Islam in Mexico

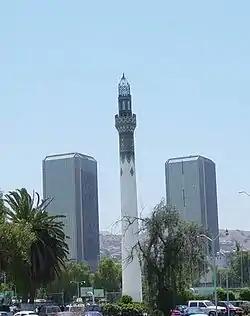
Torres and Minarete of Agua Caliente

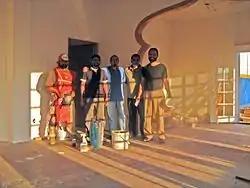
Construction Details

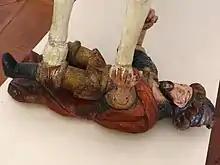
A figure of a Moor being trampled by a conquistador's horse at the National Museum of the Viceroyalty in Tepotzotlan.

Islam gained significant popularity in Indigenous communities in the 1930s due to mass Spaniard and Moroccan settlement, resulting in Mayans becoming indentured servants for the two, for some periods of time as well as business owners interbreeding with the Native women. By 1957, about 200 people of Mayan descent had been involved with Islam. This amount did not significantly rise until the late 1970s but practicing stayed stagnant within the communities.